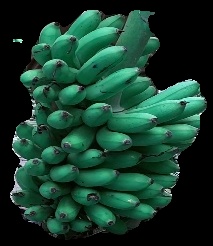
Variety: rasbale
Grade: grade1